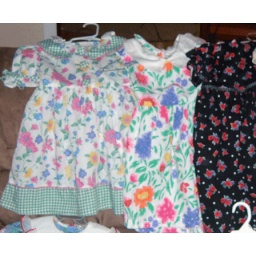
The 2nd dress on the left (hot colored beside the black dress) is gone